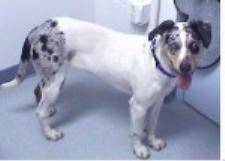
Label: dog